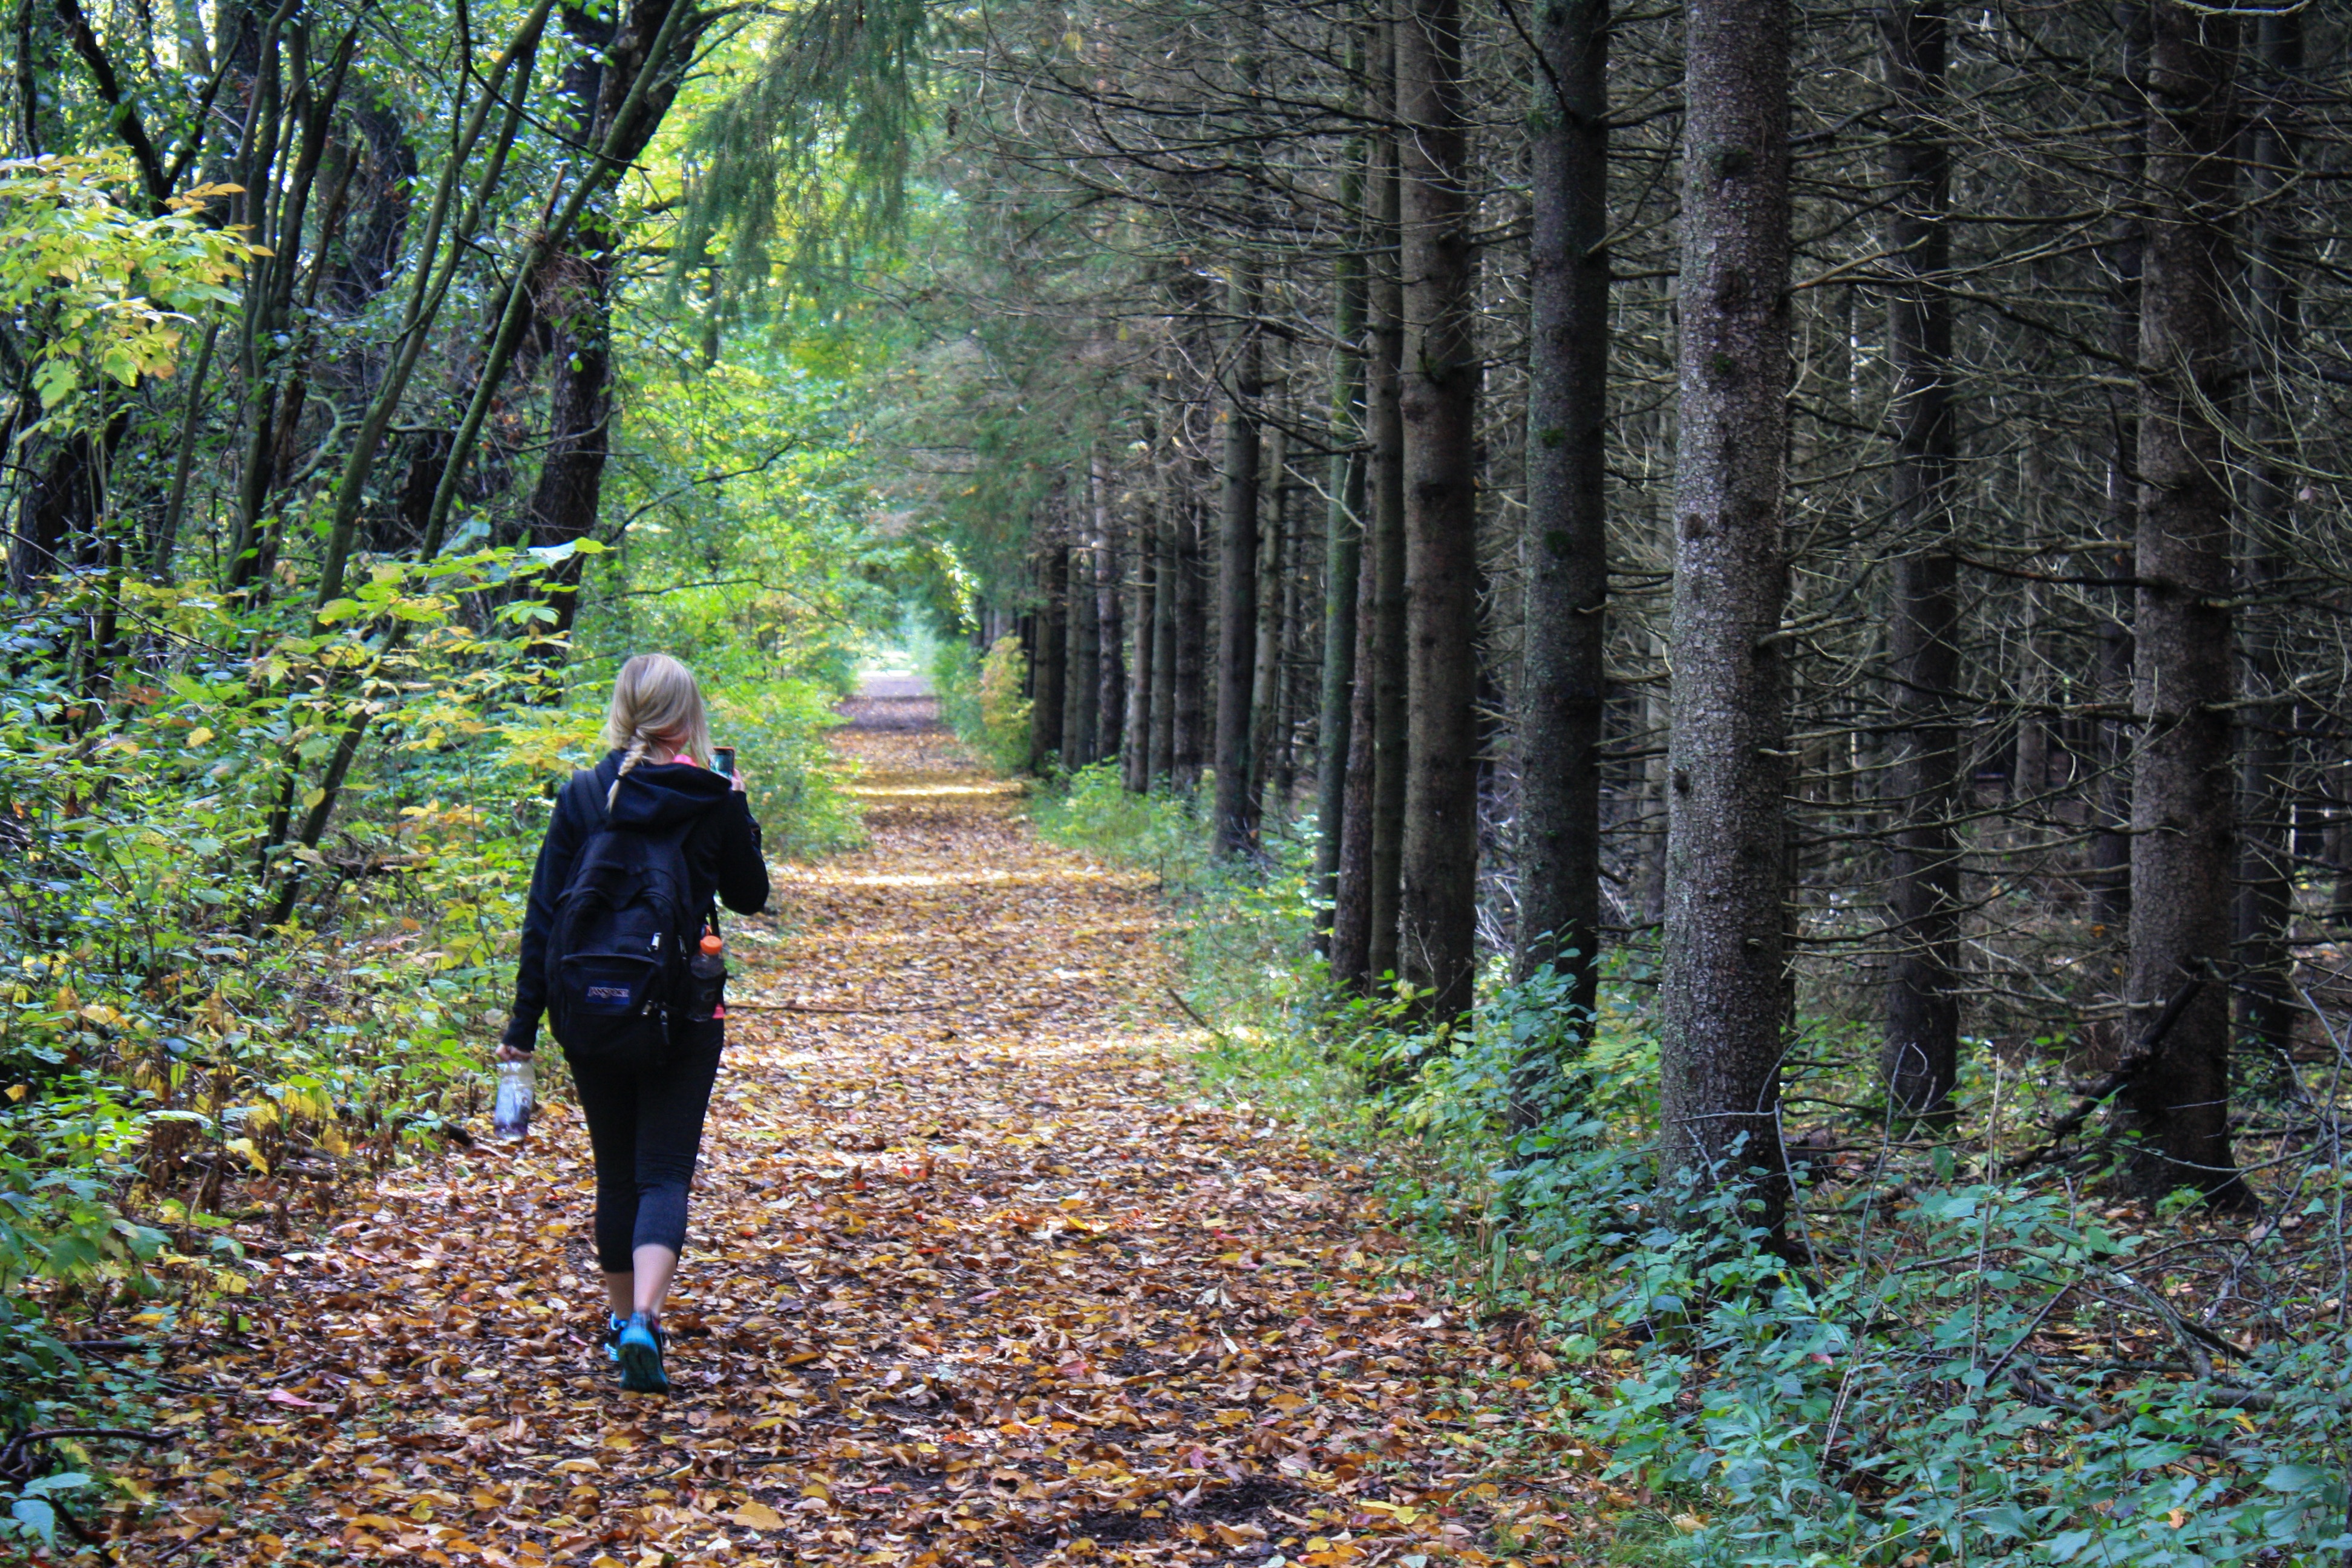
tree, forest, path, wilderness, walking, girl, woman, trail, fall, adventure, hiker, trek, backpacker, autumn, ridge, trees, leaves, woods, deciduous, woodland, habitat, ecosystem, biome, natural environment, woody plant, temperate broadleaf and mixed forest, temperate coniferous forest